Kin selection

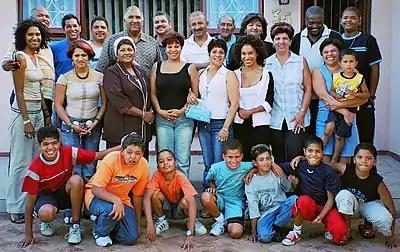
Families are important in human behaviour, but kin selection may be based on closeness and other cues.

Vervet monkeys utilise allomothering, parenting by group members other than the actual mother or father, where the allomother is typically an older female sibling or a grandmother. Individuals act aggressively toward other individuals that were aggressive toward their relatives. The behaviour implies kin selection between siblings, between mothers and offspring, and between grandparents and grandchildren.